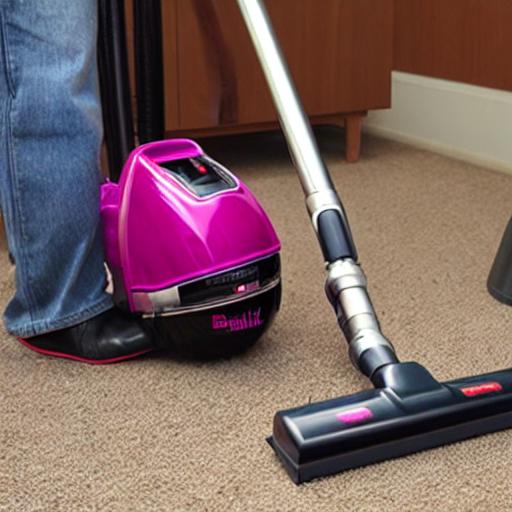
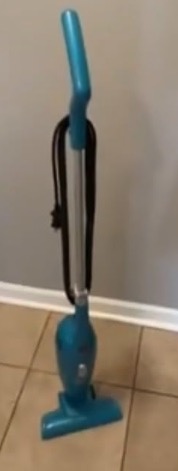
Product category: items_vacuum
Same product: no